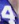
Number: 4